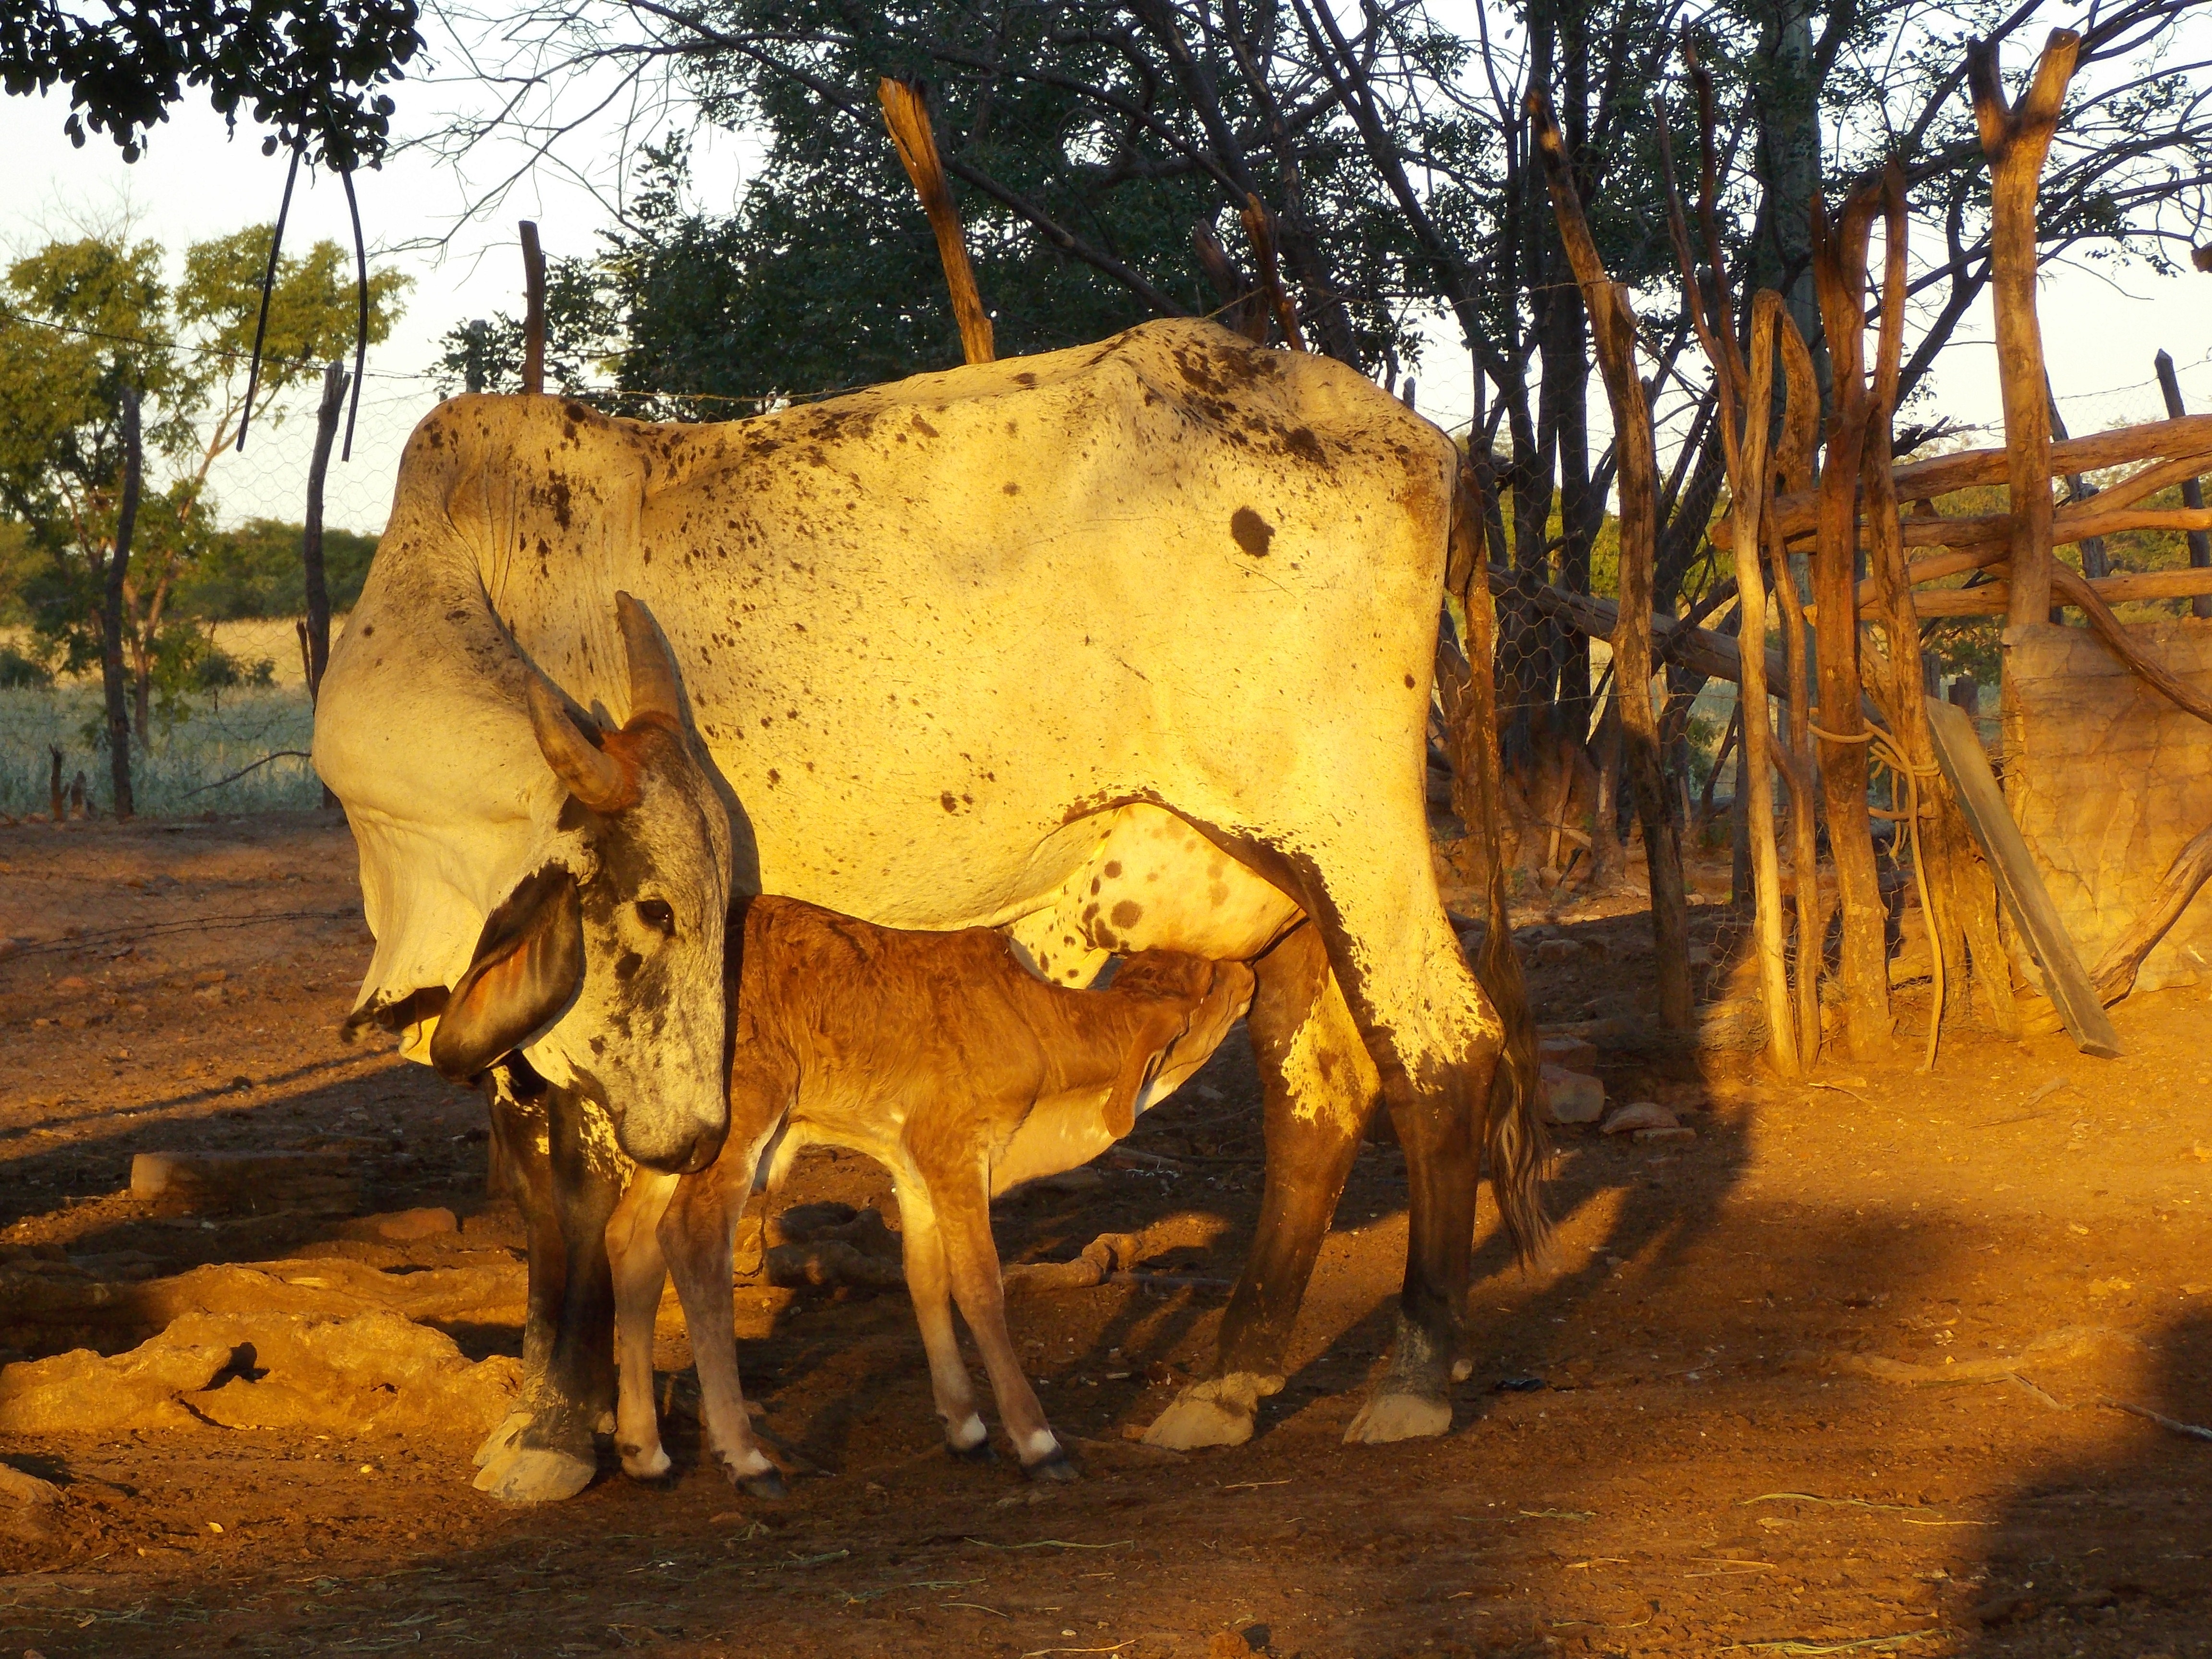
wildlife, cow, cattle, herd, mammal, savanna, calf, bull, pack animal, cattle like mammal